Ashraf Heybatov

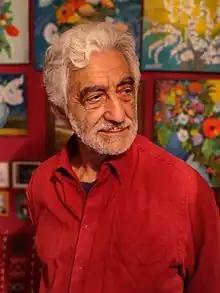

Ashraf Nazir oghlu Heybatov (born February 18, 1951) is the member of the Artists Federation of UNESCO, Chairman of the Association of Azerbaijani Cultural Figures in Europe, International Ambassador of Peace, Honorary Member of the Union of Artists of Azerbaijan, People's Artist of Azerbaijan (2018).